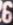
Number: 6